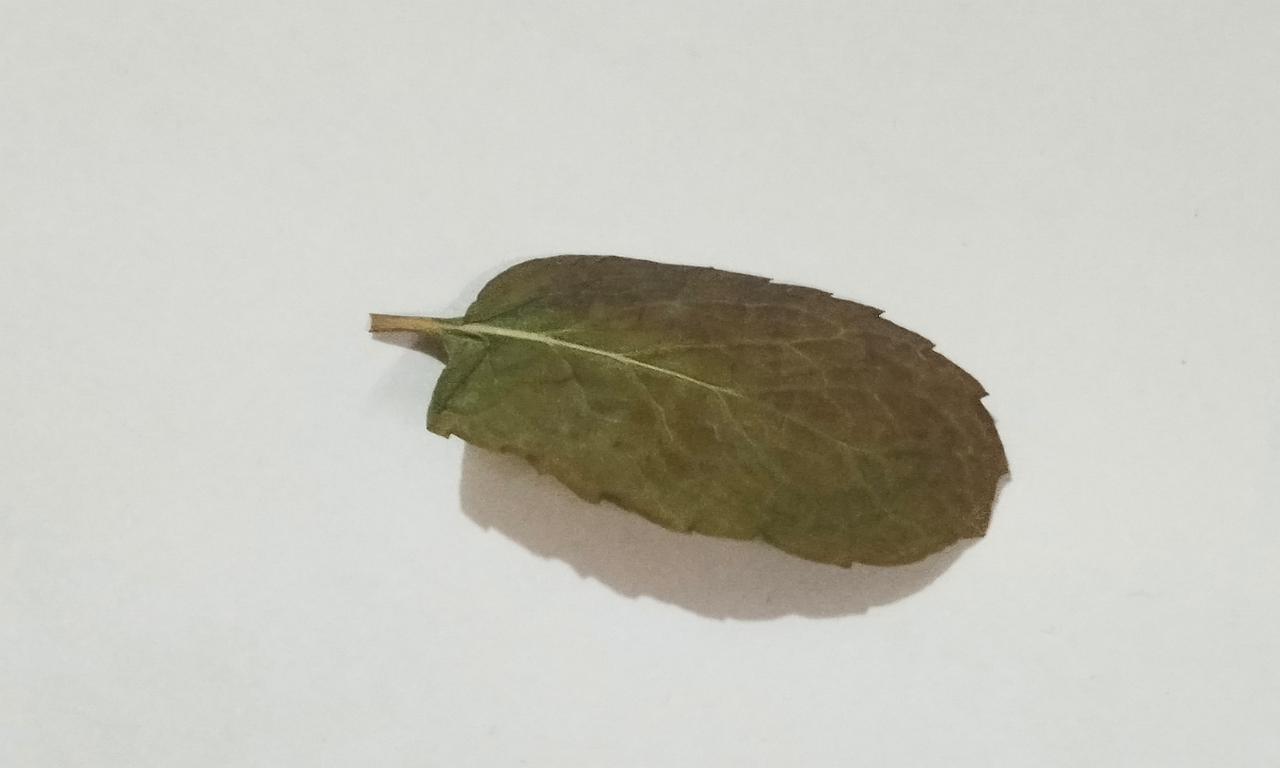
Label: Dried